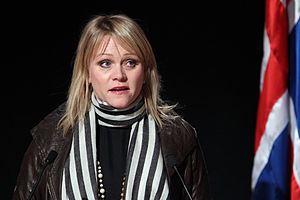
Katrín Júlíusdóttir
Katrín Júlíusdóttir er en islandsk politiker.